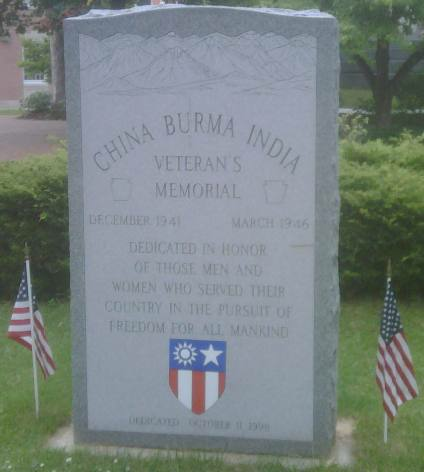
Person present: No